Pete Rodriguez (boogaloo musician)

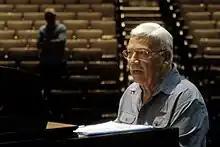
Rodriguez in 2015

Pete Rodriguez (April 16, 1934– March 7, 2024) was an American pianist and bandleader born in The Bronx, New York, to Puerto Rican parents.